Burgas

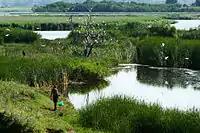
Usungeren Protected Area

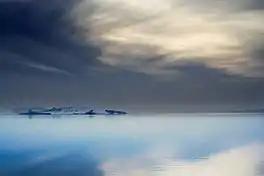
Lake Mandrensko

The Burgas Wetlands are highly recognized for their significance to biodiversity and as a resource pool for products used by people.